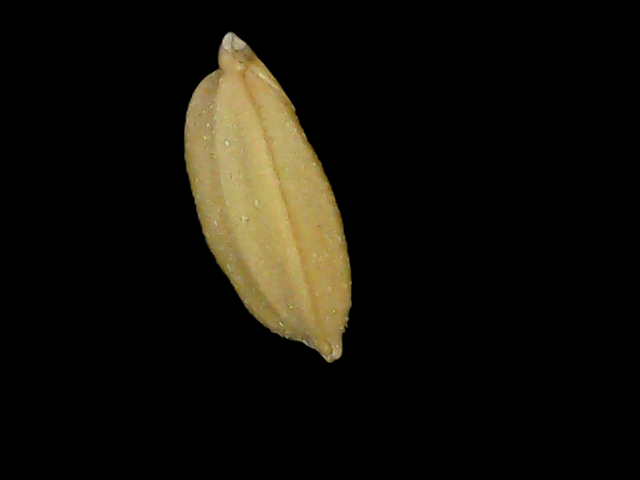
Rice variety: Bd52